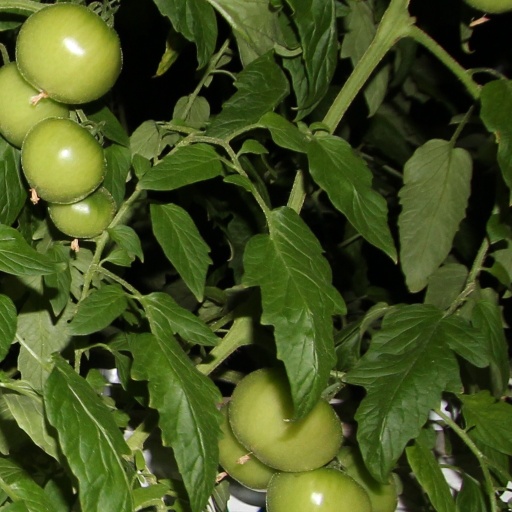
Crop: tomato